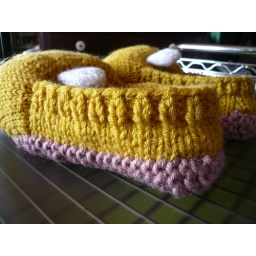
test knit for Anna Hrachovec's wonderful book Knitting MochiMochi! the clever construction is clear in the details... :)